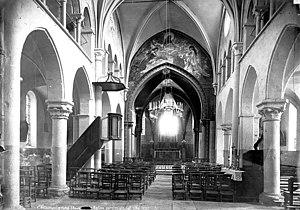
L'église Saint-Saturnin est une église catholique située à Champigny-sur-Marne, dans le Val-de-Marne. Elle est classée monument historique depuis 1913.